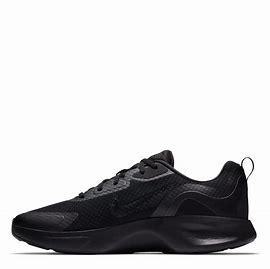
Brand: Nike
Model: Wearallday